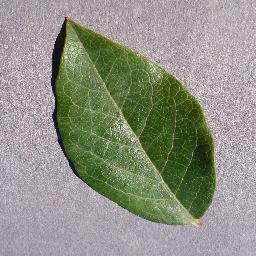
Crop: blueberry
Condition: healthy